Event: Ecuador Earthquake
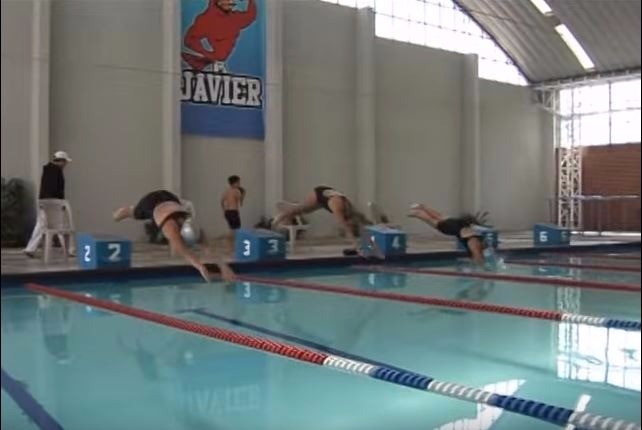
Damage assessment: no_damage